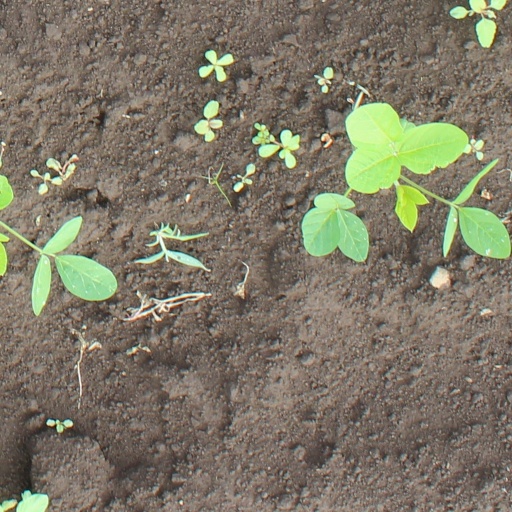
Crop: soybean